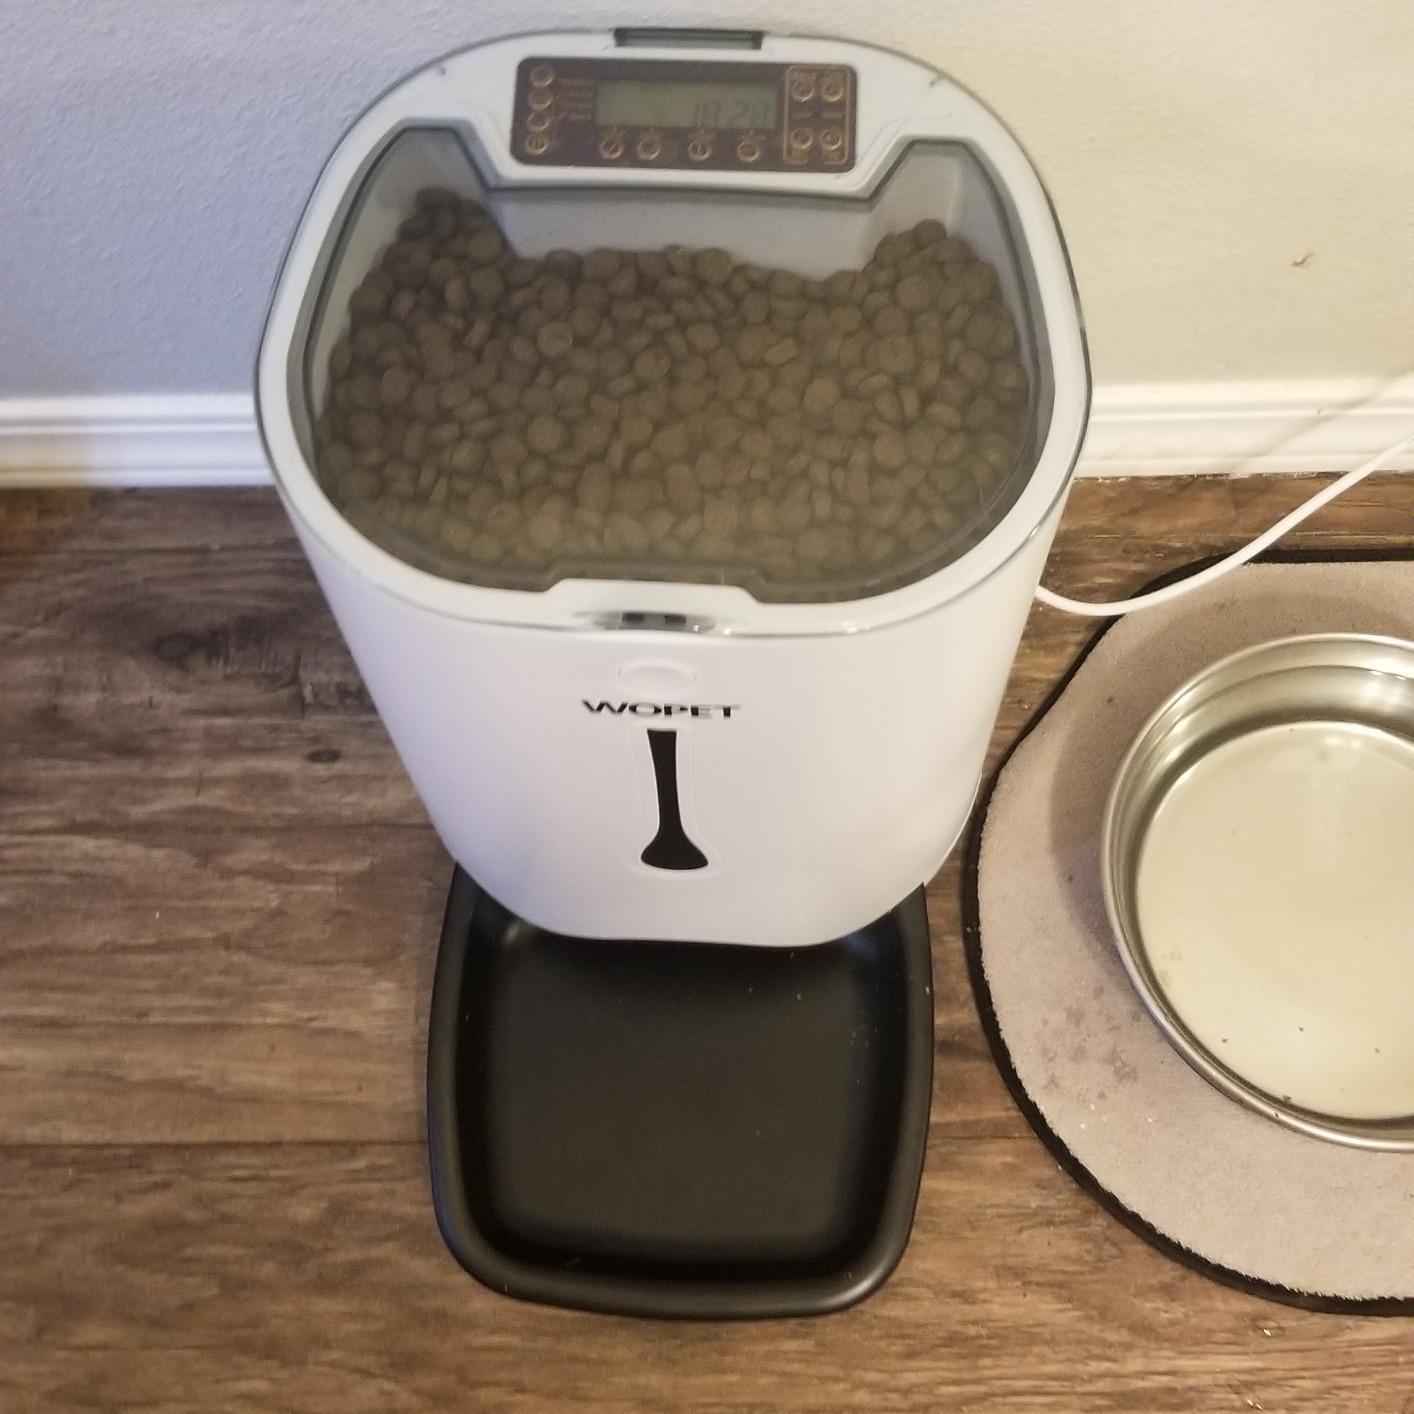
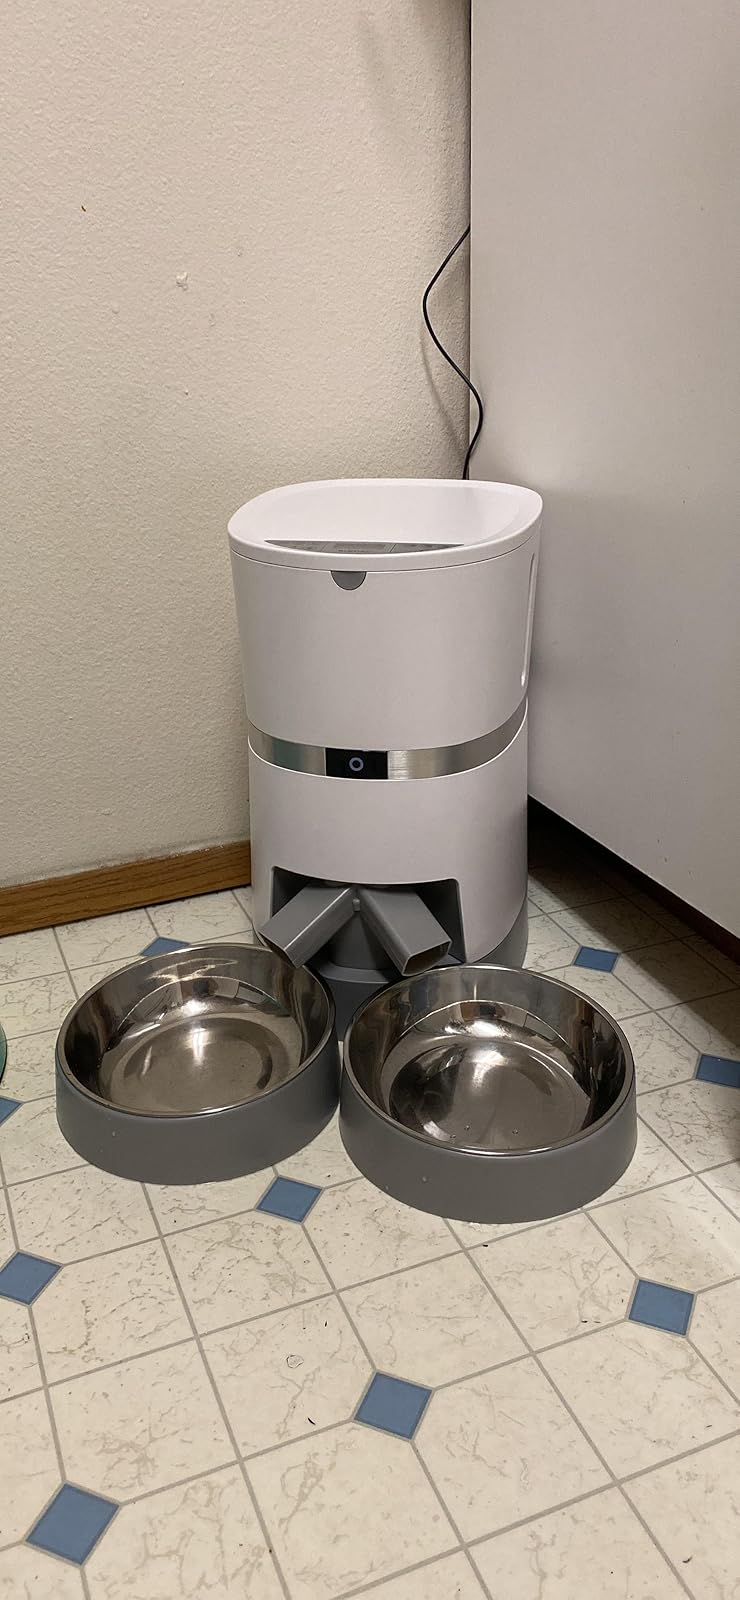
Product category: items_feeder
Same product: no